The Association of Small Bombs

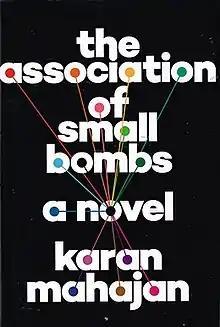
First edition

The Association of Small Bombs is a 2016 novel by Indian-American author and novelist Karan Mahajan. The novel is Mahajan's second, after 2012's "Family Planning", and was first published in 2016 by Viking Press. The novel was named a finalist for the 2016 National Book Award for Fiction. It was met with positive reviews.